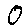
Label: 0